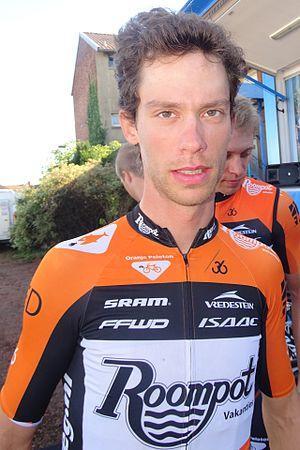
Reportage réalisé le dimanche 20 septembre à l'occasion du départ et de l'arrivée du Grand Prix d'Isbergues 2015 à Isbergues, Nord-Pas-de-Calais, France.